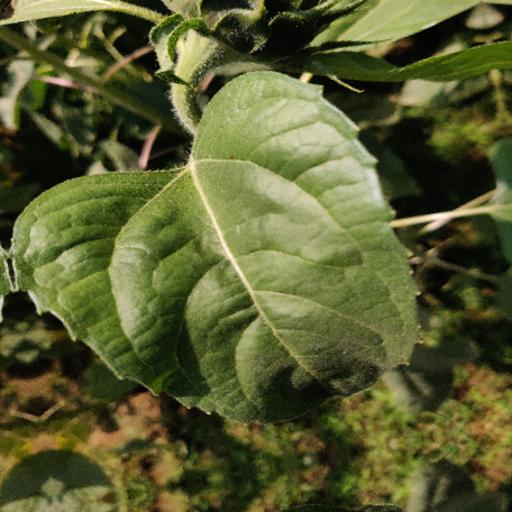
Label: Fresh_leaf